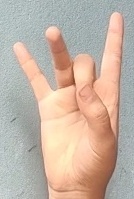
ASL sign: 8